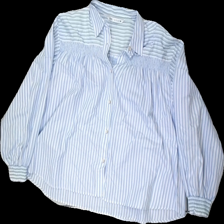
View: front
Type: Top
Category: Ladies
Brand: Zara
Colors: Blue, White
Material: 69% cott, 31% poly
Pattern: Striped
Cut: Loose
Size: XL
Season: Summer
Price range: 50-100
Recommended usage: Reuse
Description: Blue and white striped women's top from Zara, size XL. Good condition.